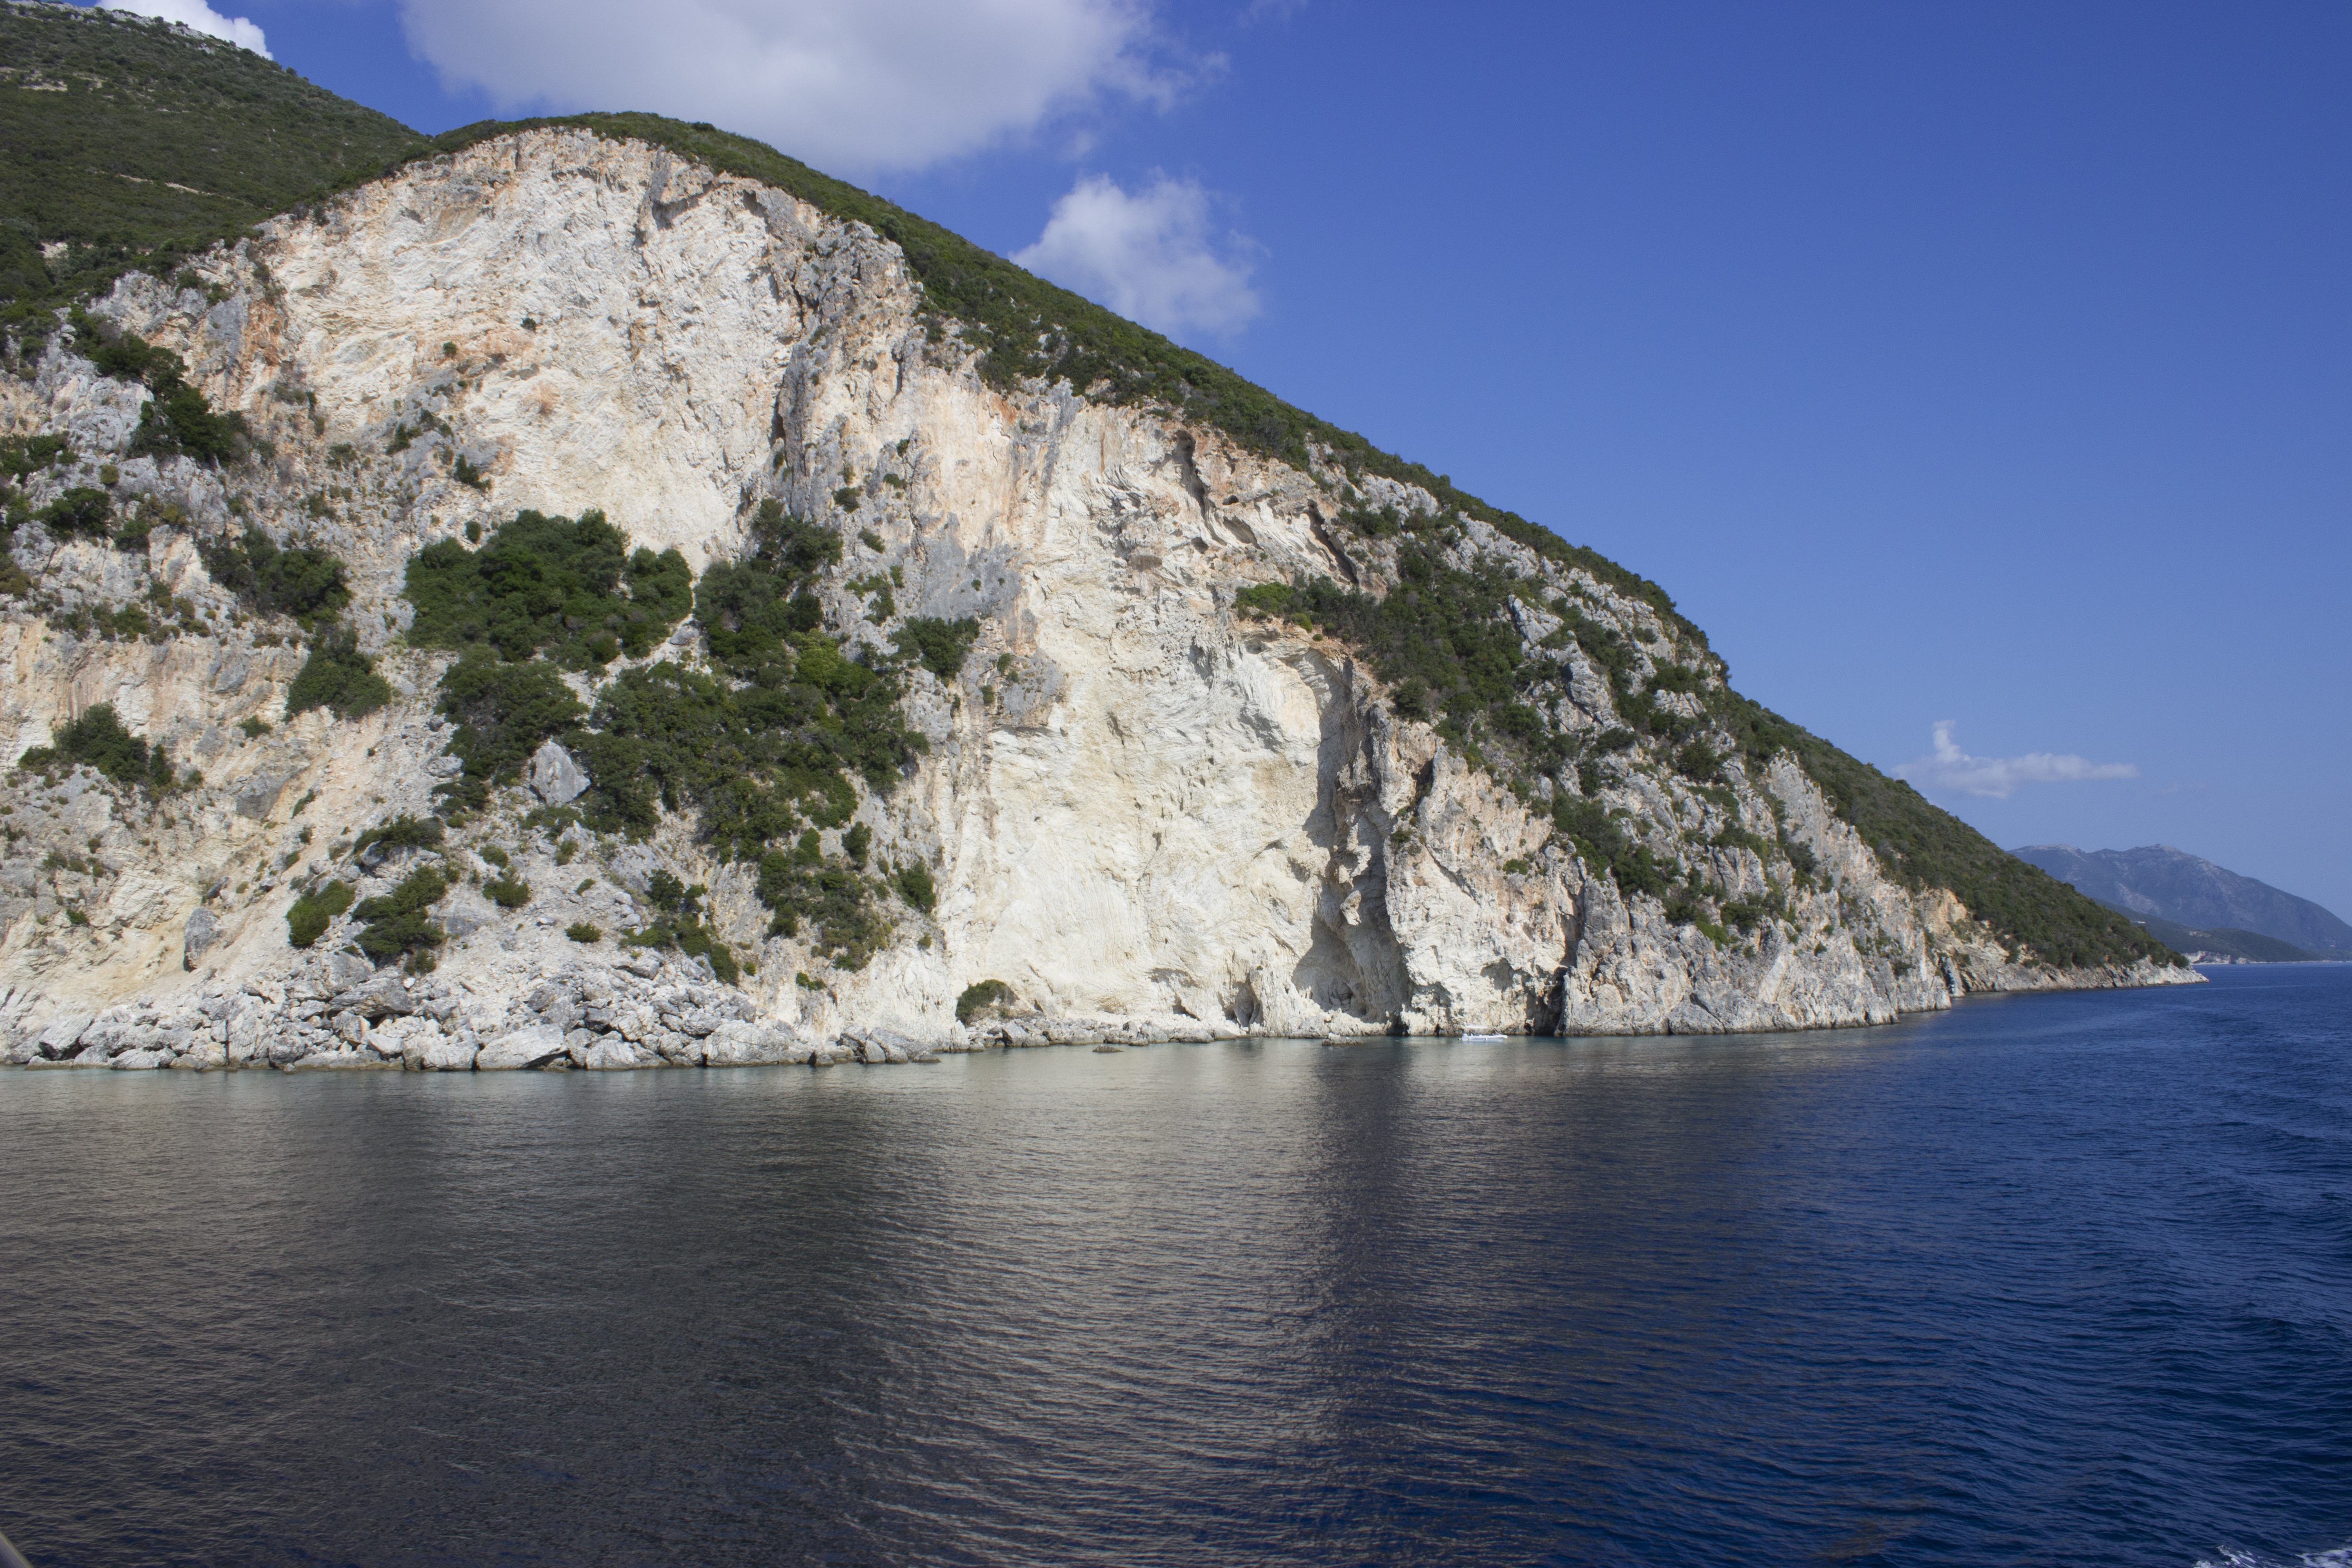
beach, sea, coast, water, nature, rock, horizon, mountain, light, sky, sun, sunlight, lake, summer, vacation, travel, cliff, cove, vehicle, color, holiday, bay, blue, fjord, reservoir, terrain, beautiful, loch, cape, islet, landform, geographical feature